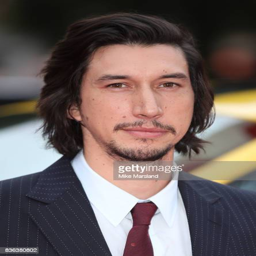
actor arriving at the premiere held